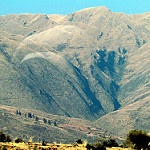
Scene: Outdoor